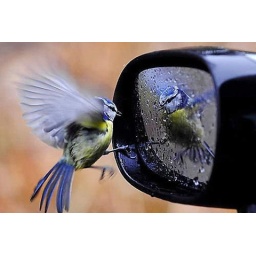
bird in mirror